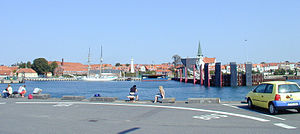
Østersøen
Rønne, på Bornholm
Østersøen, også kaldet Baltiske Hav, er et indhav i Nordeuropa som omgives af Danmark, Tyskland, Polen, Litauen, Letland, Estland, Rusland, Finland og Sverige, der ved Øresund, Storebælt og Lillebælt forbindes med Kattegat. Det er verdens største brakvandssø, og opdeles normalt i hovedområderne Botniske Bugt, Finske Bugt, Rigabugten og den egentlige Østersø, der er den indre del af Østersøen dækkende området omkring Bornholm samt Øland og Gotland.